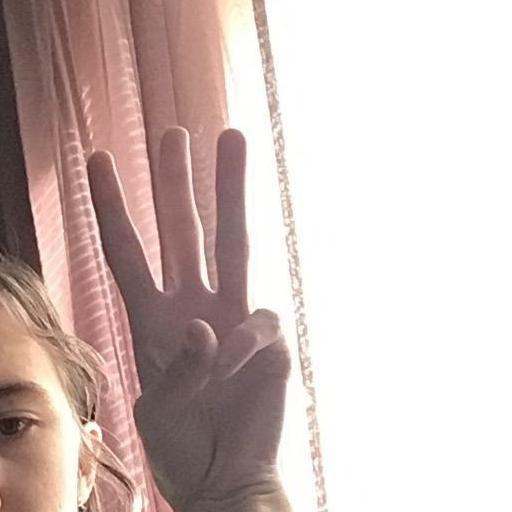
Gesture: three